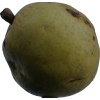
Label: pear